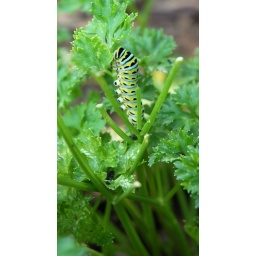
One of four spotted in our butterfly garden.